Embassy Park Presidential Burial Site

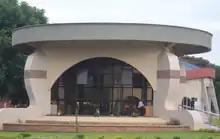
The Mwanawasa mausoleum is the first one at the Presidential Memorial site and is shaped like a stool to represent that he was the first president of Zambia to die while in office.

Levy Mwanawasa’s mausoleum, the first at the site, is shaped like a traditional African stool—a symbol of authority, marking his death in office in September 2008. Four boot‑shaped pillars convey his commitment to combating corruption, while the staircase rises over eight steps—five wide steps for his first complete term and three narrower ones representing his truncated second term. Construction was completed in 2018, at a reported cost of approximately K2.9 billion. He was buried on what would have been his 60th birthday, 3 September 2008.